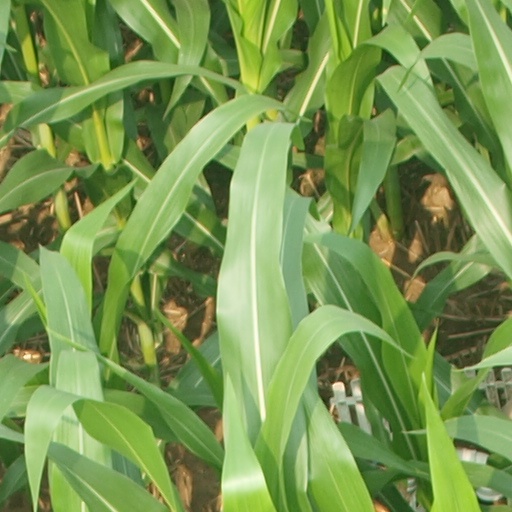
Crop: maize; corn